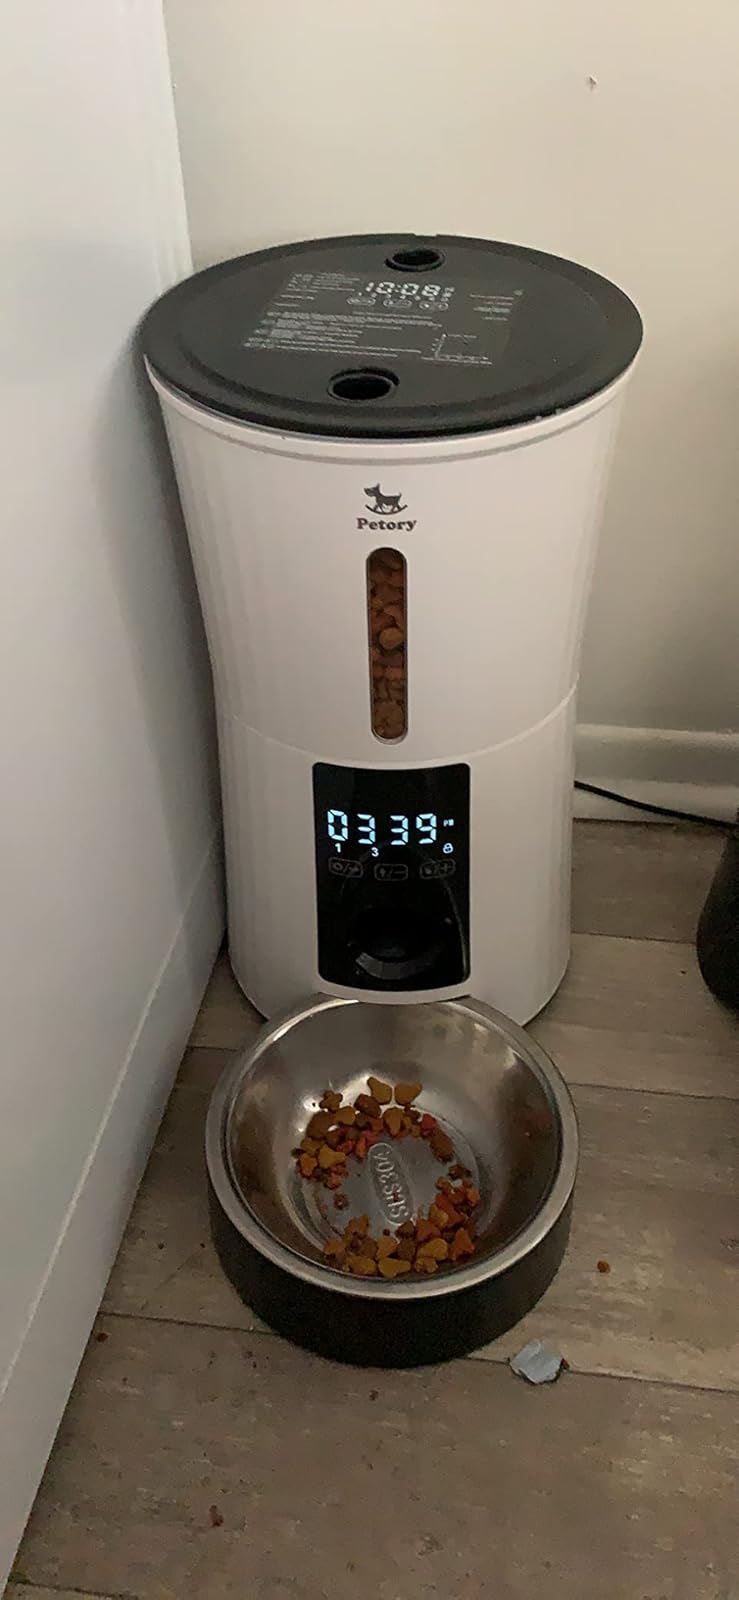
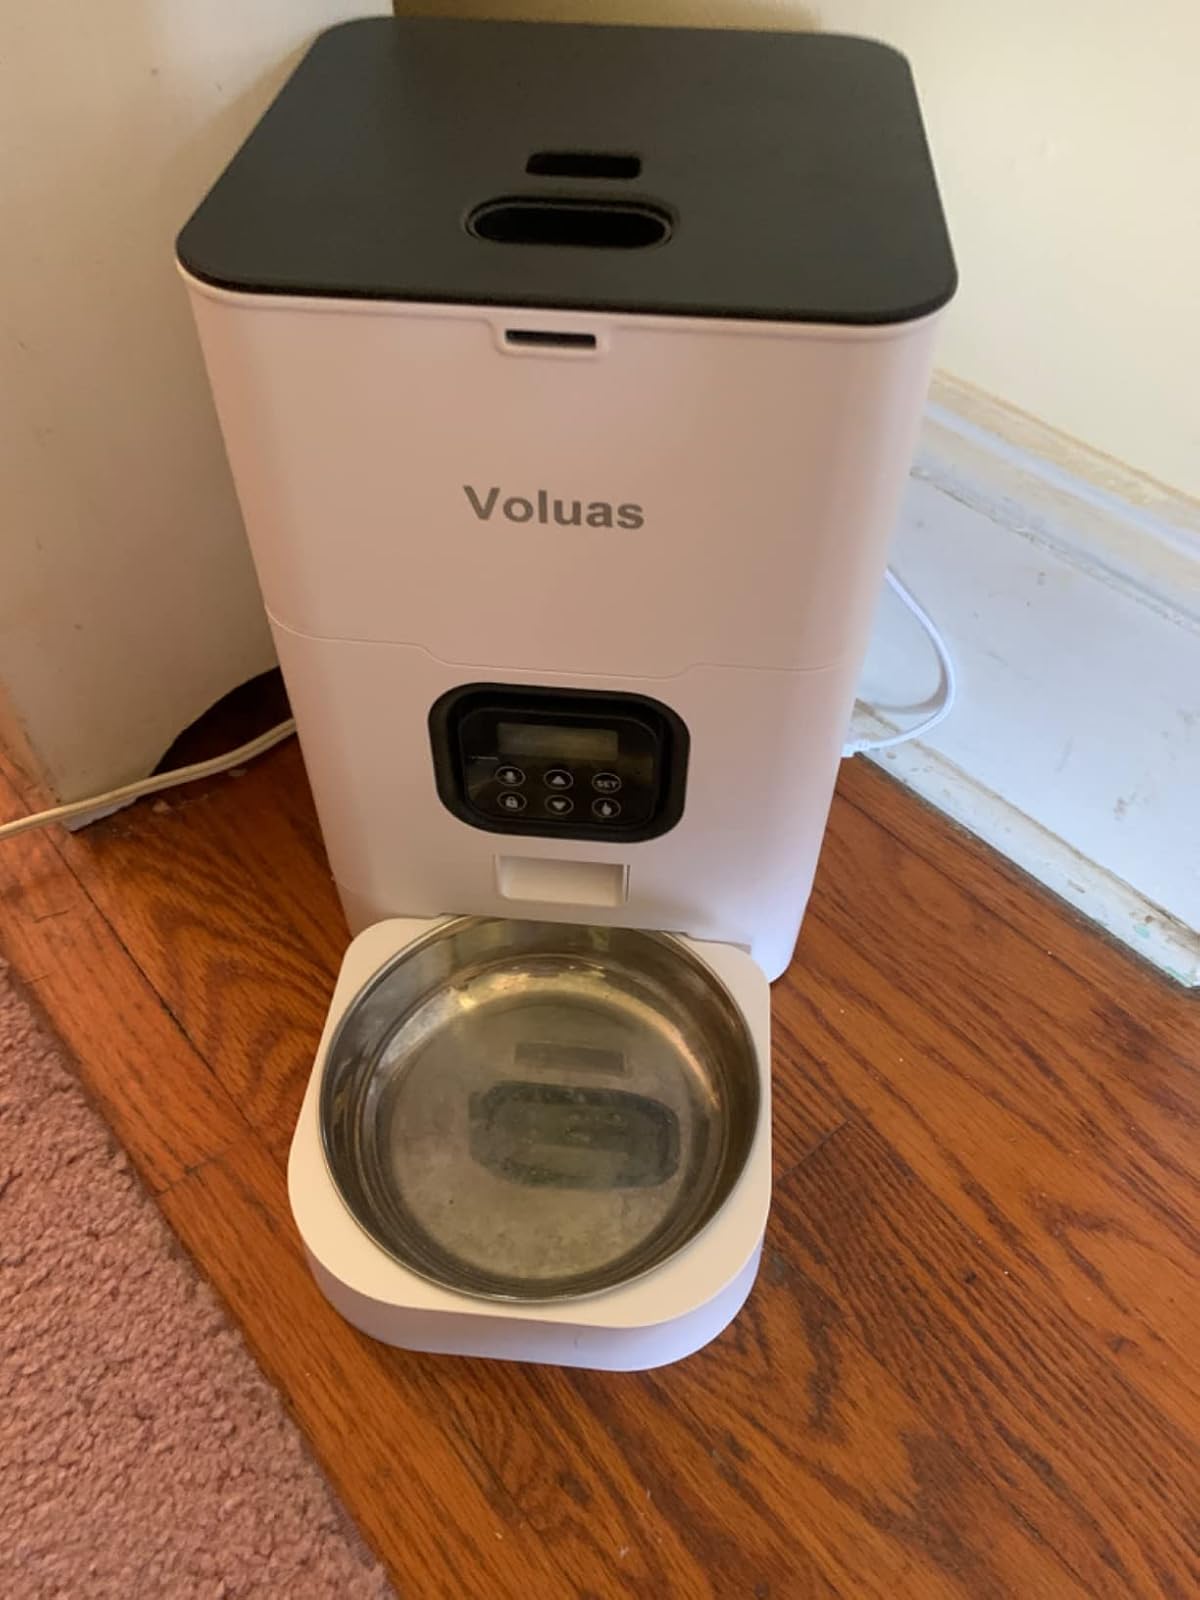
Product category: items_feeder
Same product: no